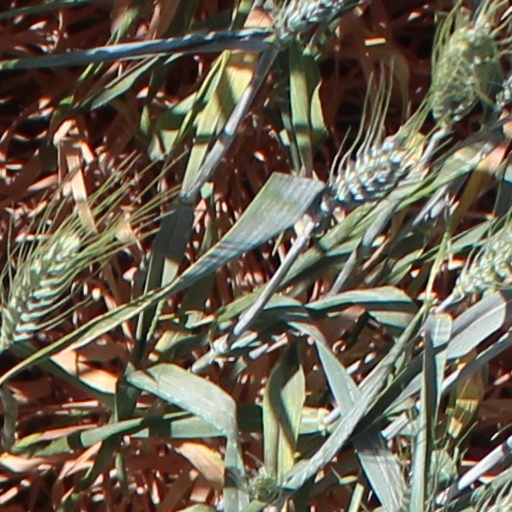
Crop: wheat